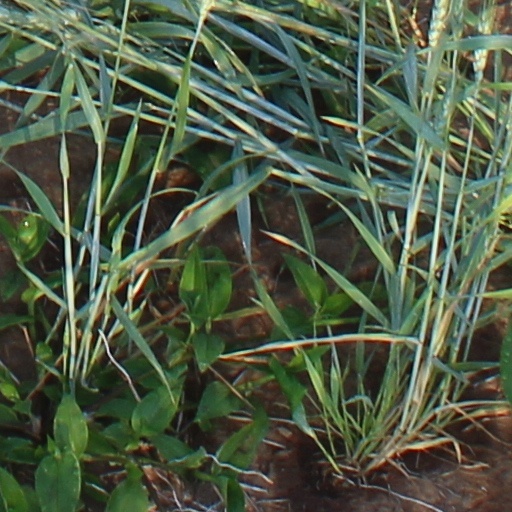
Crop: wheat